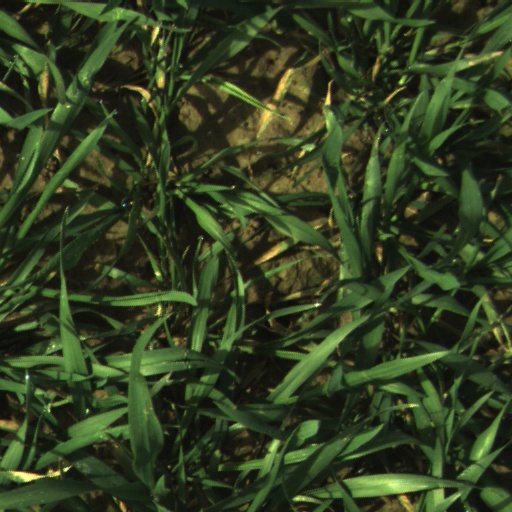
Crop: wheat